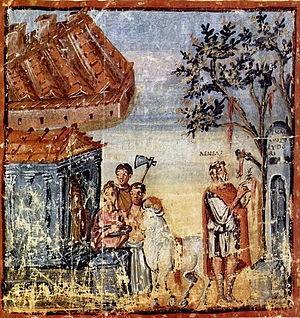
Dans la mythologie grecque, Polydore ou Polydoros est un prince troyen. Il est le plus jeune fils de Priam et d'Hécube selon notamment Hygin ou de Laothoé selon Homère. Il est tué par Achille durant la guerre de Troie ou bien est l'objet d'un complot au destin tragique alors qu'il est réfugié en Thrace.